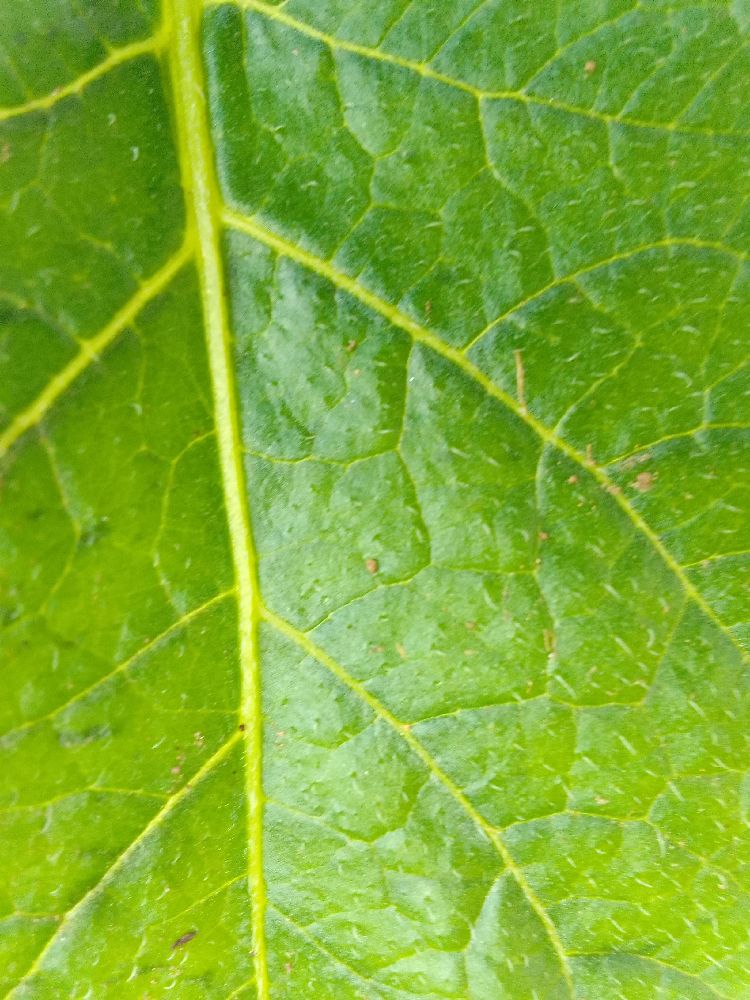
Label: Healthy